Choirboy

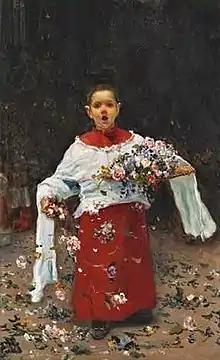
José Gallegos y Arnosa, "El monaguillo" (The Chorister)

A choirboy is a boy member of a choir, also known as a treble.